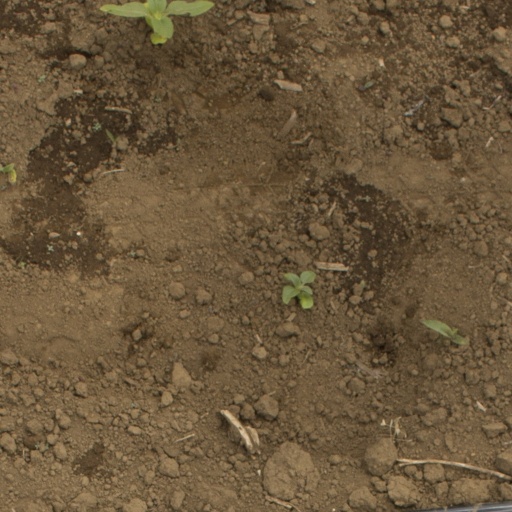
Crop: Jerusalem artichoke